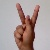
The image shows a hand gesture representing the letter 'K' in Indian Sign Language.